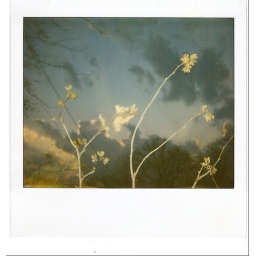
flowers in front of my house